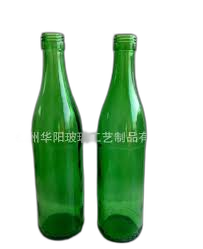
Waste category: glass